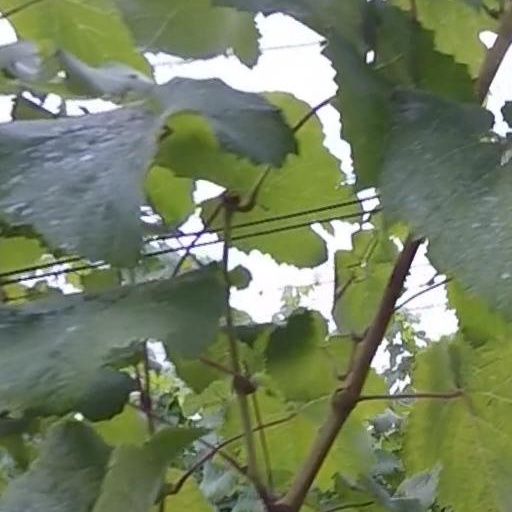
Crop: grape